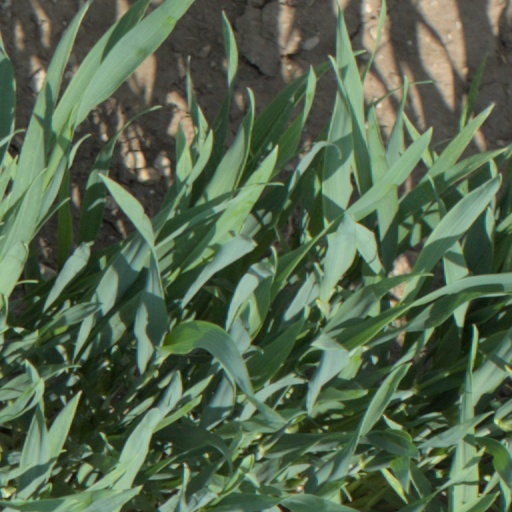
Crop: wheat